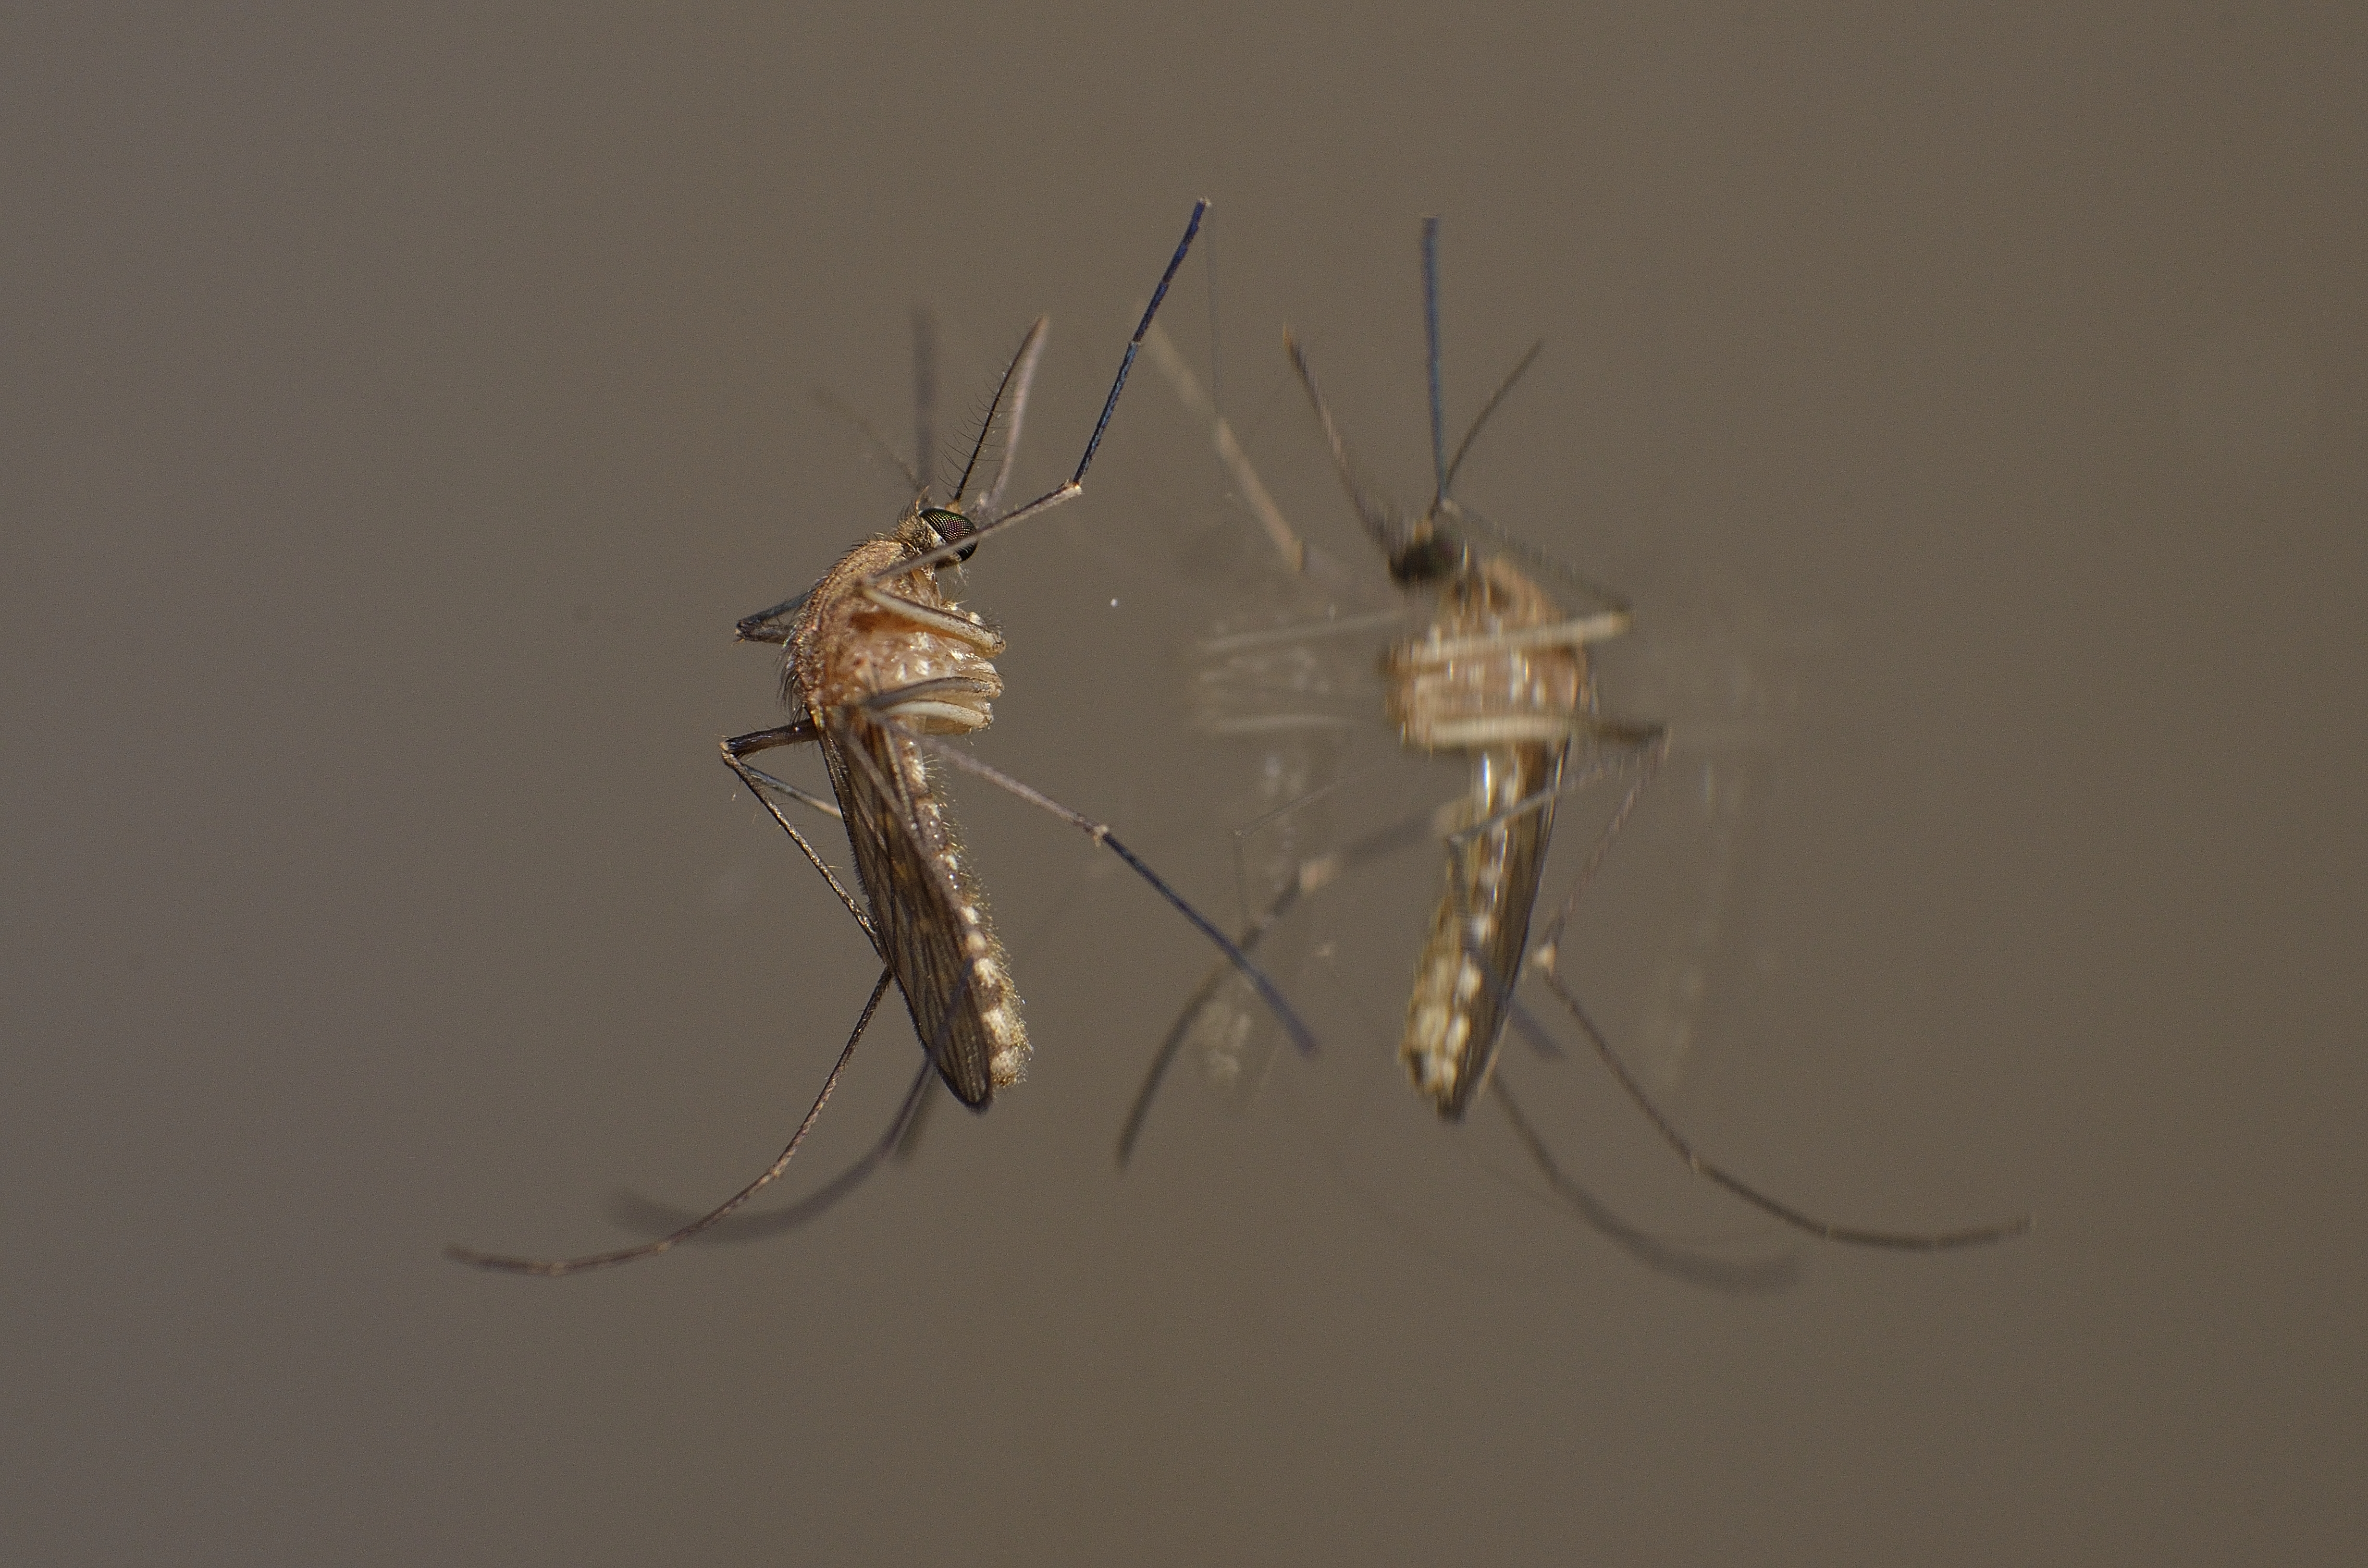
wing, photography, insect, fauna, invertebrate, close up, mosquito, pest, macro photography, arthropod, net winged insects